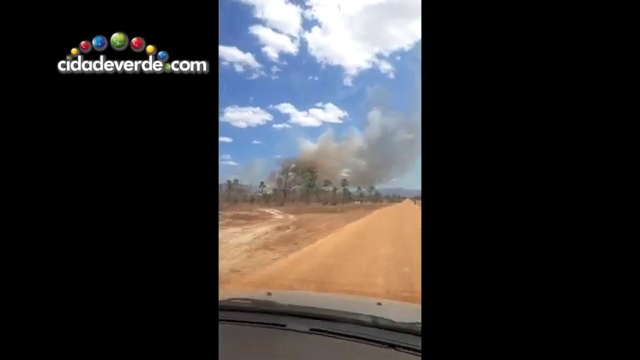
Fire: no
Smoke: yes